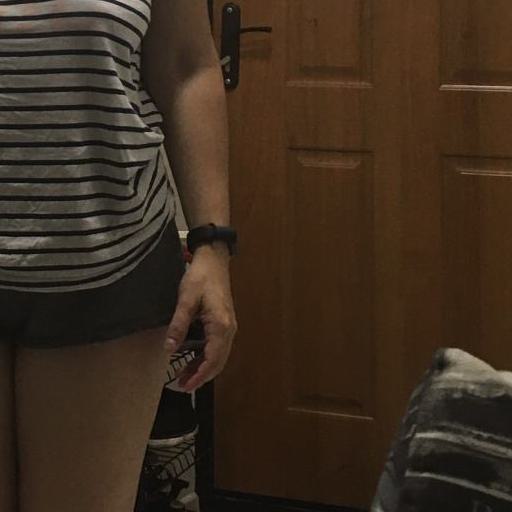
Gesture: no_gesture